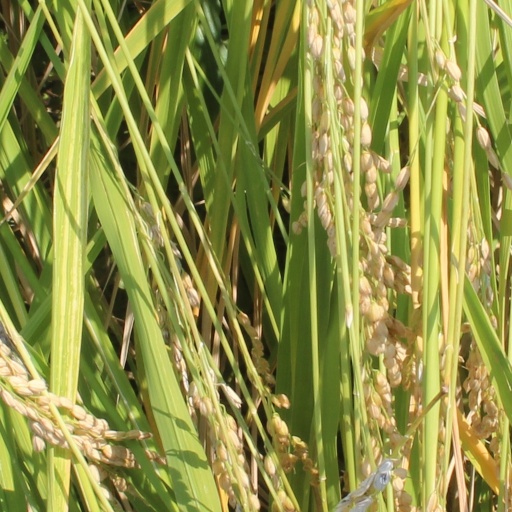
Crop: rice